Crocodile Dundee (character)

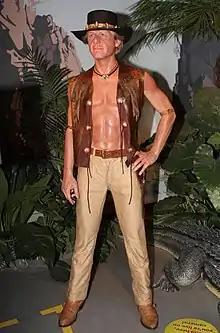
Michael "Crocodile" Dundee

Michael J. "Crocodile" Dundee (also called Mick), played by Paul Hogan, is a fictional protagonist in the "Crocodile Dundee" film series consisting of "Crocodile Dundee", "Crocodile Dundee II", and "Crocodile Dundee in Los Angeles". The character is a crocodile hunter, hence the nickname and is modeled on Rod Ansell.